Issad Rebrab

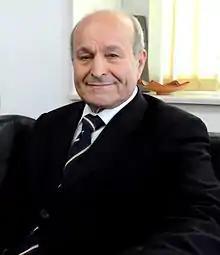

Issad Rebrab (born 1944) is an Algerian billionaire businessman, CEO of the Cevital industrial group, the largest private company in Algeria, active in steel, food, agribusiness and electronics. In 2019, he was sentenced to six months for tax, banking and customs offenses.